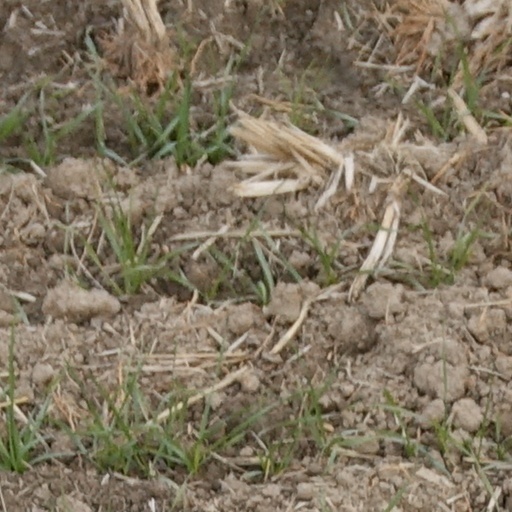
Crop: wheat